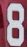
Number: 8